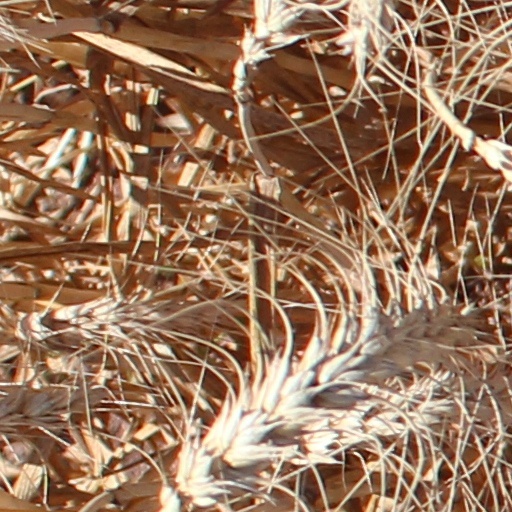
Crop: wheat